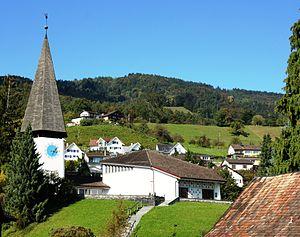
Marbach est une commune suisse du canton de Saint-Gall, située dans la circonscription électorale de Rheintal.